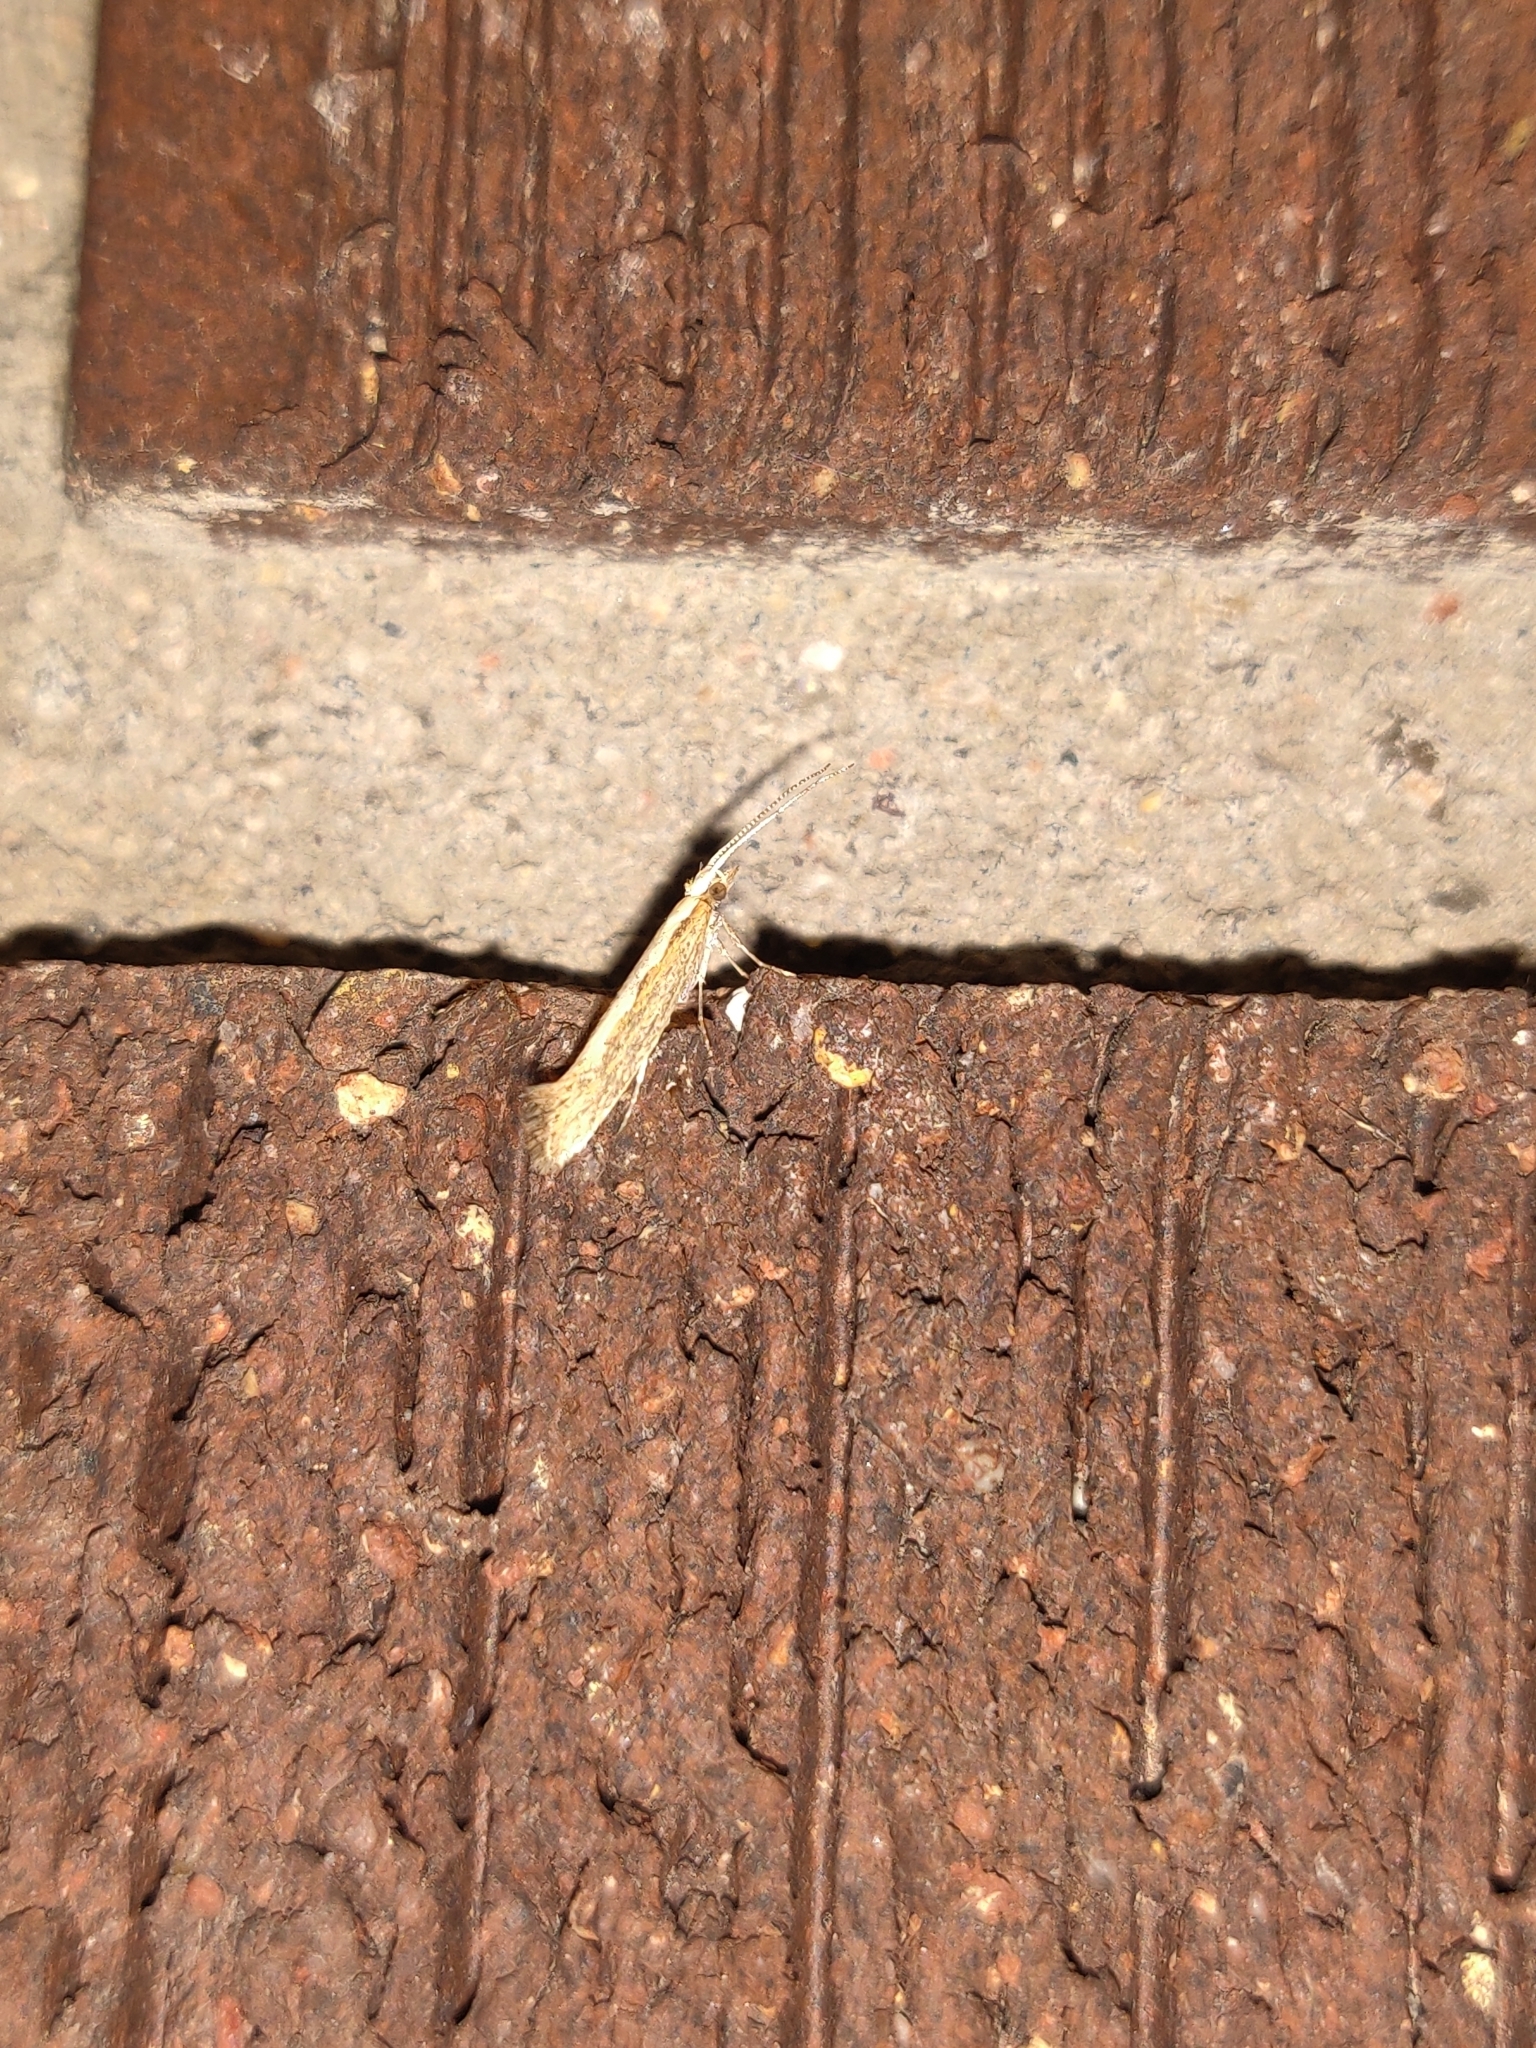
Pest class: diamondback_moth